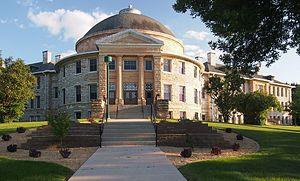
Minnesota State Academy for the Deaf, dont le nom est couramment abrégé en MSAD, est une école pour sourds, située à Faribault en Minnesota, aux États-Unis. Elle a été fondée en 1863.